Αr45 RNA

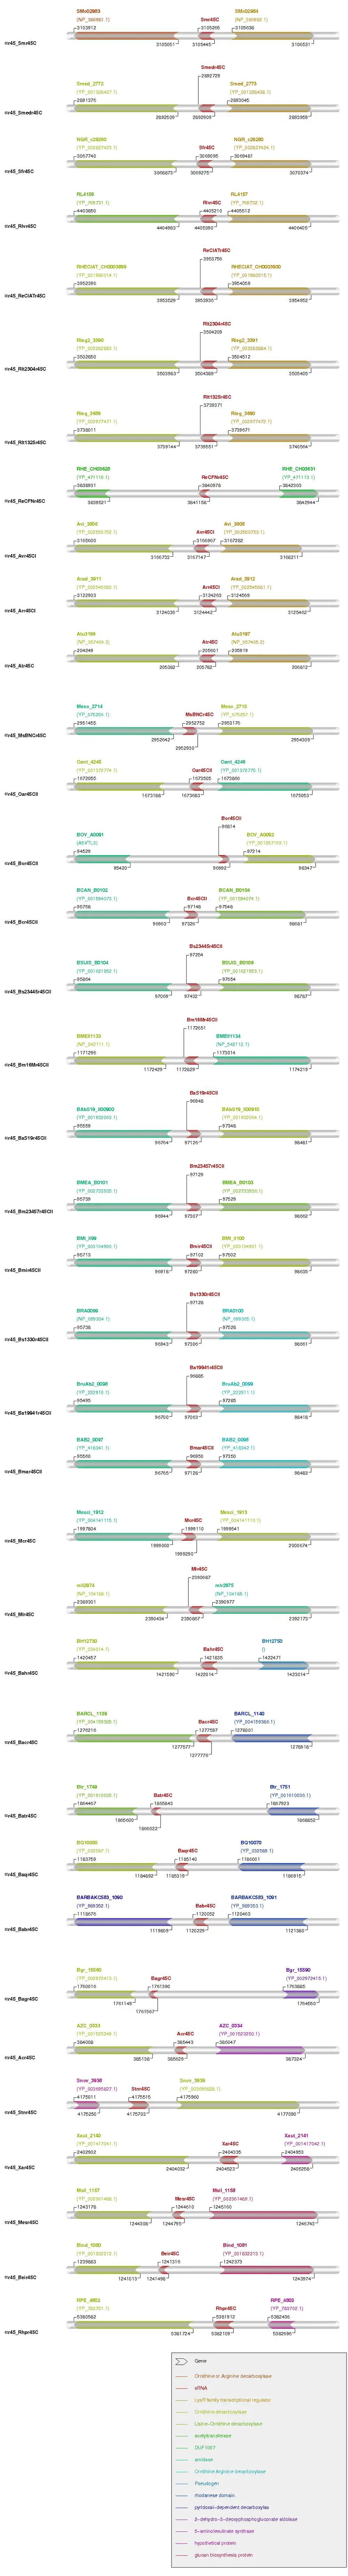
Figure 5: Genomic context scheme of Smr45C and its closest homologues in other organisms. The αr45 RNA genes are represented by red arrows and the flanking ORFs by arrows on different colors depending on their product function (legend). Numbers indicate the αr45 RNA gene's and flanking ORFs coordinates in each organism genome database. The gene strand is represented with the file direction. On the left of the figure identification names are used which correspond to a certain organism: αr45_Smr45C = "Sinorhizobium meliloti" 1021 (NC_003047), αr45_Smedr45C = "Sinorhizobium medicae" WSM419 chromosome (NC_009636), αr45_Sfr45C = "Sinorhizobium fredii" NGR234 chromosome (NC_012587), αr45_Atr45C = "Agrobacterium tumefaciens" str. C58 chromosome linear (NC_003063), αr45_ReCIATr45C = "Rhizobium etli" CIAT 652 (NC_010994), αr45_Arr45C = "Agrobacterium radiobacter" K84 chromosome 1 (NC_011985), αr45_Rlt2304r45C = "Rhizobium leguminosarum" bv. trifolii WSM2304 (NC_011369), αr45_Avr45C = "Agrobacterium vitis" S4 chromosome 1 (NC_011989), αr45_Rlvr45C = "Rhizobium leguminosarum" bv. viciae 3841 (NC_008380), αr45_Rlt1325r45C = "Rhizobium leguminosarum" bv. trifolii WSM1325 (NC_012850), αr45_ReCFNr45C = "Rhizobium etli" CFN 42 (NC_007761), αr45_Mlr45C = "Mesorhizobium loti" MAFF303099 chromosome (NC_002678), αr45_Mcr45C = "Mesorhizobium ciceri" biovar biserrulae WSM1271 chromosome (NC_014923), αr45_Bcr45CII = "Brucella canis" ATCC 23365 chromosome II (NC_010104), αr45_Bs23445r45CII = "Brucella suis" ATCC 23445 chromosome II (NC_010167), αr45_Bm16Mr45CII = "Brucella melitensis" bv. 1 str. 16M chromosome II (NC_003318), αr45_BaS19r45CII = "Brucella abortus" S19 chromosome 2 (NC_010740), αr45_Bm23457r45CII = "Brucella melitensis" ATCC 23457 chromosome II (NC_012442), αr45_Bs1330r45CII = "Brucella suis" 1330 chromosome II (NC_004311), αr45_Ba19941r45CII = "Brucella abortus" bv. 1 str. 9-941 chromosome II (NC_006933), αr45_Bmar45CII = "Brucella melitensis" biovar Abortus 2308 chromosome II (NC_007624), αr45_Bor45CII = "Brucella ovis" ATCC 25840 chromosome II (NC_009504), αr45_Bmir45CII = "Brucella microti" CCM 4915 chromosome 2 (NC_013118), αr45_Oar45C = "Brucella anthropi" ATCC 49188 chromosome 2 (NC_009668), αr45_MsBNCr45C = "Mesorhizobium" sp. BNC1 (NC_008254), αr45_Bahr45C = "Bartonella henselae" str. Houston-1 (NC_005956), αr45_Bacr45C = "Bartonella clarridgeiae" 73 (NC_014932), αr45_Batr45C = "Bartonella tribocorum" CIP 105476 (NC_010161), αr45_Baqr45C = "Bartonella quintana" str. Toulouse (NC_005955), αr45_Babr45C = "Bartonella bacilliformis" KC583 (NC_008783), αr45_Bagr45C = "Bartonella grahamii" as4aup (NC_012846), αr45_Ac571r45C = "Azorhizobium caulinodans" ORS 571 (NC_009937), αr45_Stnr45C = "Starkeya novella" DSM 506 chromosome (NC_014217), αr45_Xar45C = "Xanthobacter autotrophicus" Py2 chromosome (NC_009720), αr45_Mesr45C = "Methylocella silvestris" BL2 chromosome (NC_011666), αr45_Beir45C = "Beijerinckia indica" subsp. indica ATCC 9039 chromosome (NC_010581), αr45_Rhpr45C = "Rhodopseudomonas palustris" BisA53 chromosome (NC_008435).

All members of the αr45 family are "trans"-encoded sRNAs transcribed from independent promoters in chromosomal IGRs. Most of the neighboring genes of the seed alignment's members were not annotated and thus were further manually curated. The genomic regions of the αr45 sRNAs from "Sinorhizobium", "Rhizobium", "A. vitis" and "A. radiobacter" exhibited a great degree of conservation including the upstream and downstream genes which have been predicted to code for a LysR family transcriptional regulator and an ornithine descarboxilase, respectively (solo como aclaración, upstream and downstream se refieren al sentido de transcripción). Partial synteny of the αr45 genomic regions was observed in the "Mesorhizobium" and "Brucella" species where instead of aLysR family transcriptional regulator' gene an amidase coding gene was found. In "Bartonella" species the αr45 upstream gene was always found to code for a protein containing a rhodanase domain. In the genomic regions of the αr45 homologs in more distantly related α-proteobacteria (e.g. "Starkeya", "Metthylocella" or "Xanthobacter" species) synteny was restricted to the downstream ornithine descarboxylase gene.